Art Van Furniture

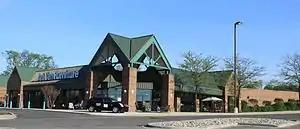
Art Van Furniture store, Ann Arbor, MI, 2010

Archie "Art" Van Elslander founded Art Van in 1959, opening his first store in a 4,000 square-foot space at 10 Mile Road and Gratiot Avenue in East Detroit. He expanded to three stores in that same year, and a fourth store opened in 1960. His first employee was not hired until this time. Art Vans Furniture, as it was then known, opened with mostly modern and Danish-style furniture.